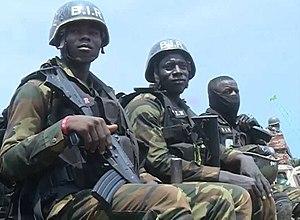
Le bataillon d'intervention rapide, nommé bataillon léger d’intervention de sa création en 1999 jusqu'en 2001, est une unité d'élite, comptant actuellement environ 5 000 hommes, considérée comme la force la mieux équipée et entraînée du Cameroun.